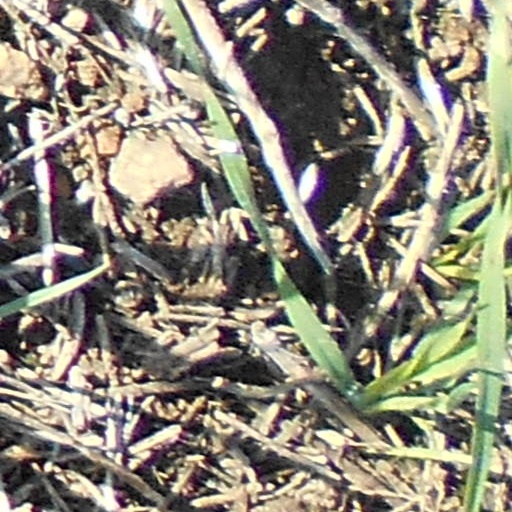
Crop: wheat